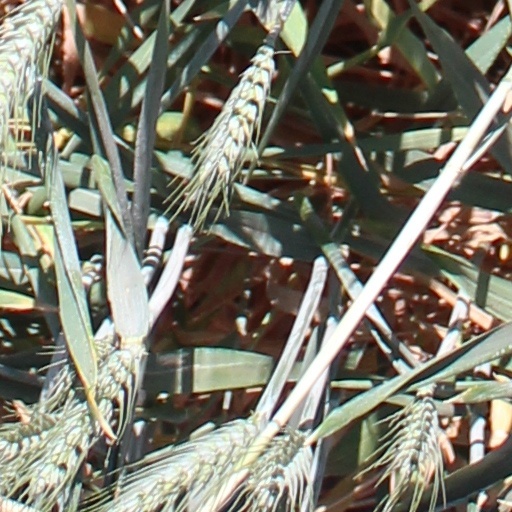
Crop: wheat